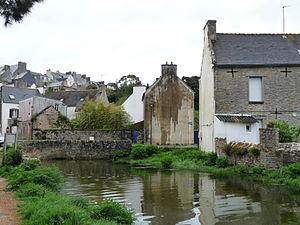
Le Goyen à Pont-Croix (Finistère)
Le Goyen est un fleuve côtier situé dans le Cap Sizun, département du Finistère, en région Bretagne, en France.
Pont-Croix [pɔ̃kʁwa] est une commune française, située dans le département du Finistère en région Bretagne.